Grassy Narrows road blockade

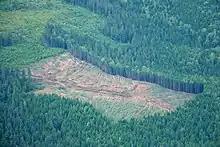
An example of clearcutting in Canada

Since the 1990s logging near the community had accelerated which caused community members to act. Working with non-Indigenous environmentalists and human rights advocates, they began media campaigns to draw attention to their protest. Many people think the clearcutting is a clear violation of treaty rights and the sovereignty of the Anishinaabe nation.